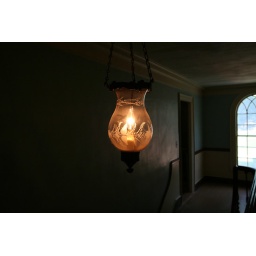
IMG_1934 lamp in a house